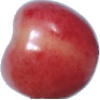
Label: cherry_rainier